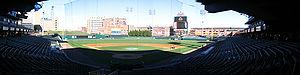
Le Memphis 901 FC est une équipe américaine de soccer participant au USL Championship et basée à Memphis dans le Tennessee.